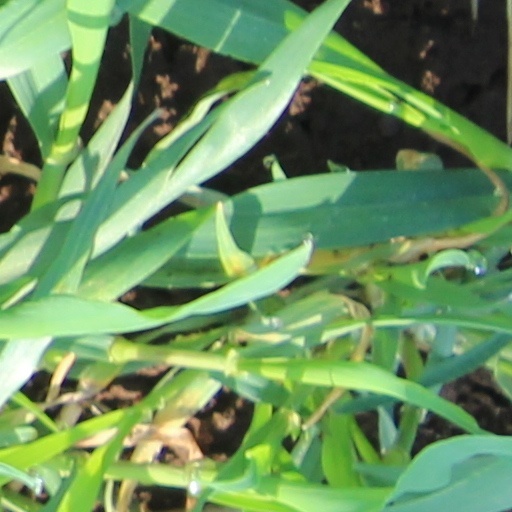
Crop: wheat